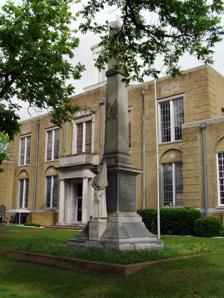
Building: Camden Confederate Monument
Country: United States of America
Year built: 1915
United States historic place Camden Confederate Monument U.S. National Register of Historic Places Location in Arkansas Show map of Arkansas Location in United States Show map of the United States Location Courthouse Lawn, Jefferson St. between Harrison St. and Scott Alley, Camden, Arkansas Coordinates 33°35′3″N 92°49′49″W / 33.58417°N 92.83028°W / 33.58417; -92.83028 Area less than one acre Built 1915 ( 1915 ) Architectural style Classical Revival MPS Civil War Commemorative Sculpture MPS NRHP reference No. 96000462 Added to NRHP May 7, 1996 The Camden Confederate Monument , also known as the Confederate Women's Memorial , is located on the grounds of the Ouachita County Courthouse in Camden, Arkansas .  The sculpture, carved out of Italian marble, depicts a woman dressed in the period of the American Civil War , standing with her feet together, clutching a flagpole.  The sculpture is mounted on a block of North Carolina granite, next to a tall (28-foot (8.5 m)) obelisk.  The statue is 5 feet (1.5 m) tall.  The obelisk is inscribed on three sides, recognizing the valor of women in the Confederate cause, and the organizations that funded the memorial's construction. The memorial was erected in 1914 by the local chapters of the United Confederate Veterans and the United Daughters of the Confederacy . The monument was listed on the National Register of Historic Places in 1996. See also National Register of Historic Places listings in Ouachita County, Arkansas References